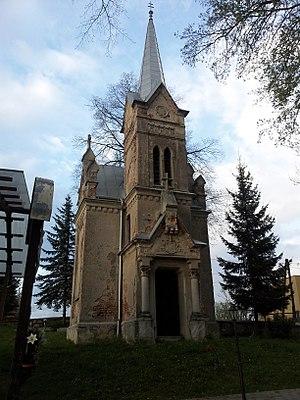
Mausolée neogothique de la famille Rakovský à Rakovo, Slovaquie.